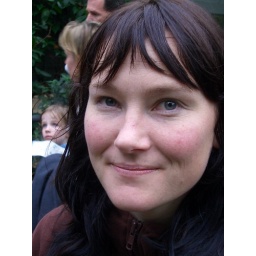
Staying still in the butterfly house at Melbourne Zoo